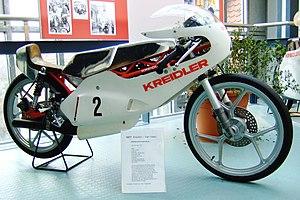
Kreidler est un constructeur allemand de motocyclettes fondé en 1889 par Anton Kreidler à Stuttgart sous le nom de Kreidlers Metall- und Drahtwerke. En 1950, la firme a commencé à fabriquer des deux-roues avec le modèle K50 et en 1959, un tiers des motos en Allemagne sont des Kreidler.